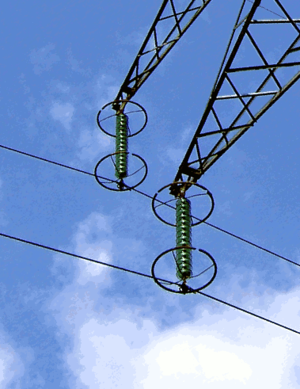
Ligne à haute-tension 225.000 volts - Centrale de Fessenheim